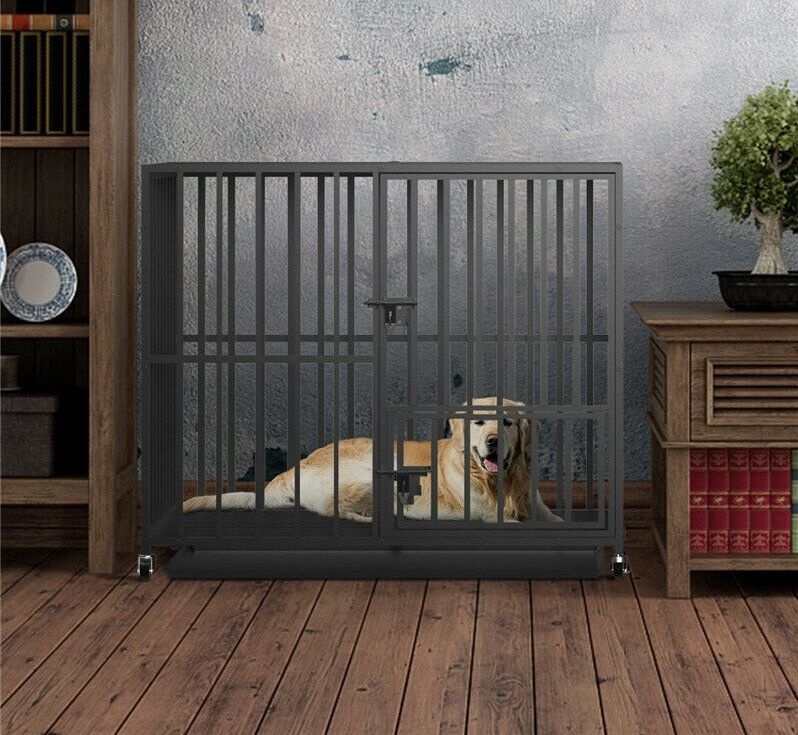
38 Heavy Duty Dog Cage Large XL XXL Pet Kennel on Wheels
38 Heavy Duty Dog Cage Large XL XXL Pet Kennel on Wheels This item stands out for the following characteristics: Enhanced Durability: Constructed with upgraded 20-gauge steel and reinforced with 5cm diameter steel tubes, our Jumbo Portable Dog Cage is designed to withstand the strength of even the most vigorous pets, making it ideal for large and aggressive dogs. Easy Mobility & Stability: Equipped with four 360-degree rolling casters, this XXL Heavy Duty Pet Playpen allows for effortless movement around your home or outdoors. Lockable wheels ensure the cage stays in place, providing a stable and secure environment for your pet. Convenient Double Door Access: Features a practical double door design for easy entry and exit, enhancing your dog’s comfort and simplifying the process of feeding and interacting with your pet without the need to move or disturb them. Safe & Long-Lasting: The cage is coated with a multi-layer, hammer-tone green finish that is not only stylish but also rust and corrosion-resistant, suitable for both indoor Key features: Item Dimensions: 30 x 30 x 20 cm. Item weight: 3 kg. Package Dimensions: 32 x 32 x 22 cm. Package weight: 3 kg. The box includes the product and all its components and a simple instruction set. One product for package.
Brand: RoamAU
Category: Animals & Pet Supplies > Pet Supplies > Dog Supplies > Dog Kennels & Runs > Indoor Dog Kennels